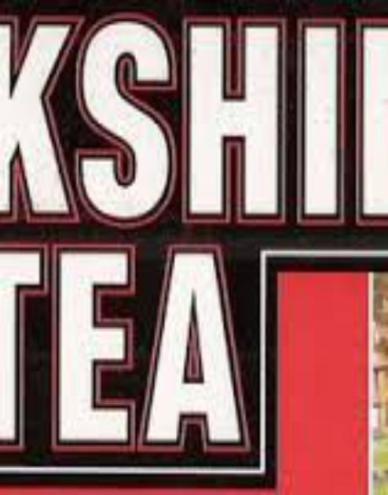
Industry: Food